Dear Wormwood

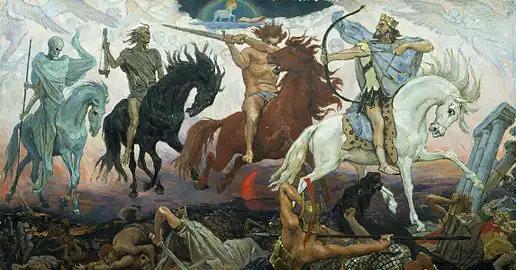
The Four Horsemen of the Apocalypse

Soldier, Poet, King uses three distinct titles, soldier, poet, and king, to depict Jesus Christ, particularly in the context of biblical prophecy from the Book of the Revelation. The lyrics suggest that Christ will return as a warrior wielding a sword (Revelation 1:16-18), a poet whose words hold divine power (Revelation 14:2-3), and a king who will reign after the apocalyptic events unfold (Revelation 20).